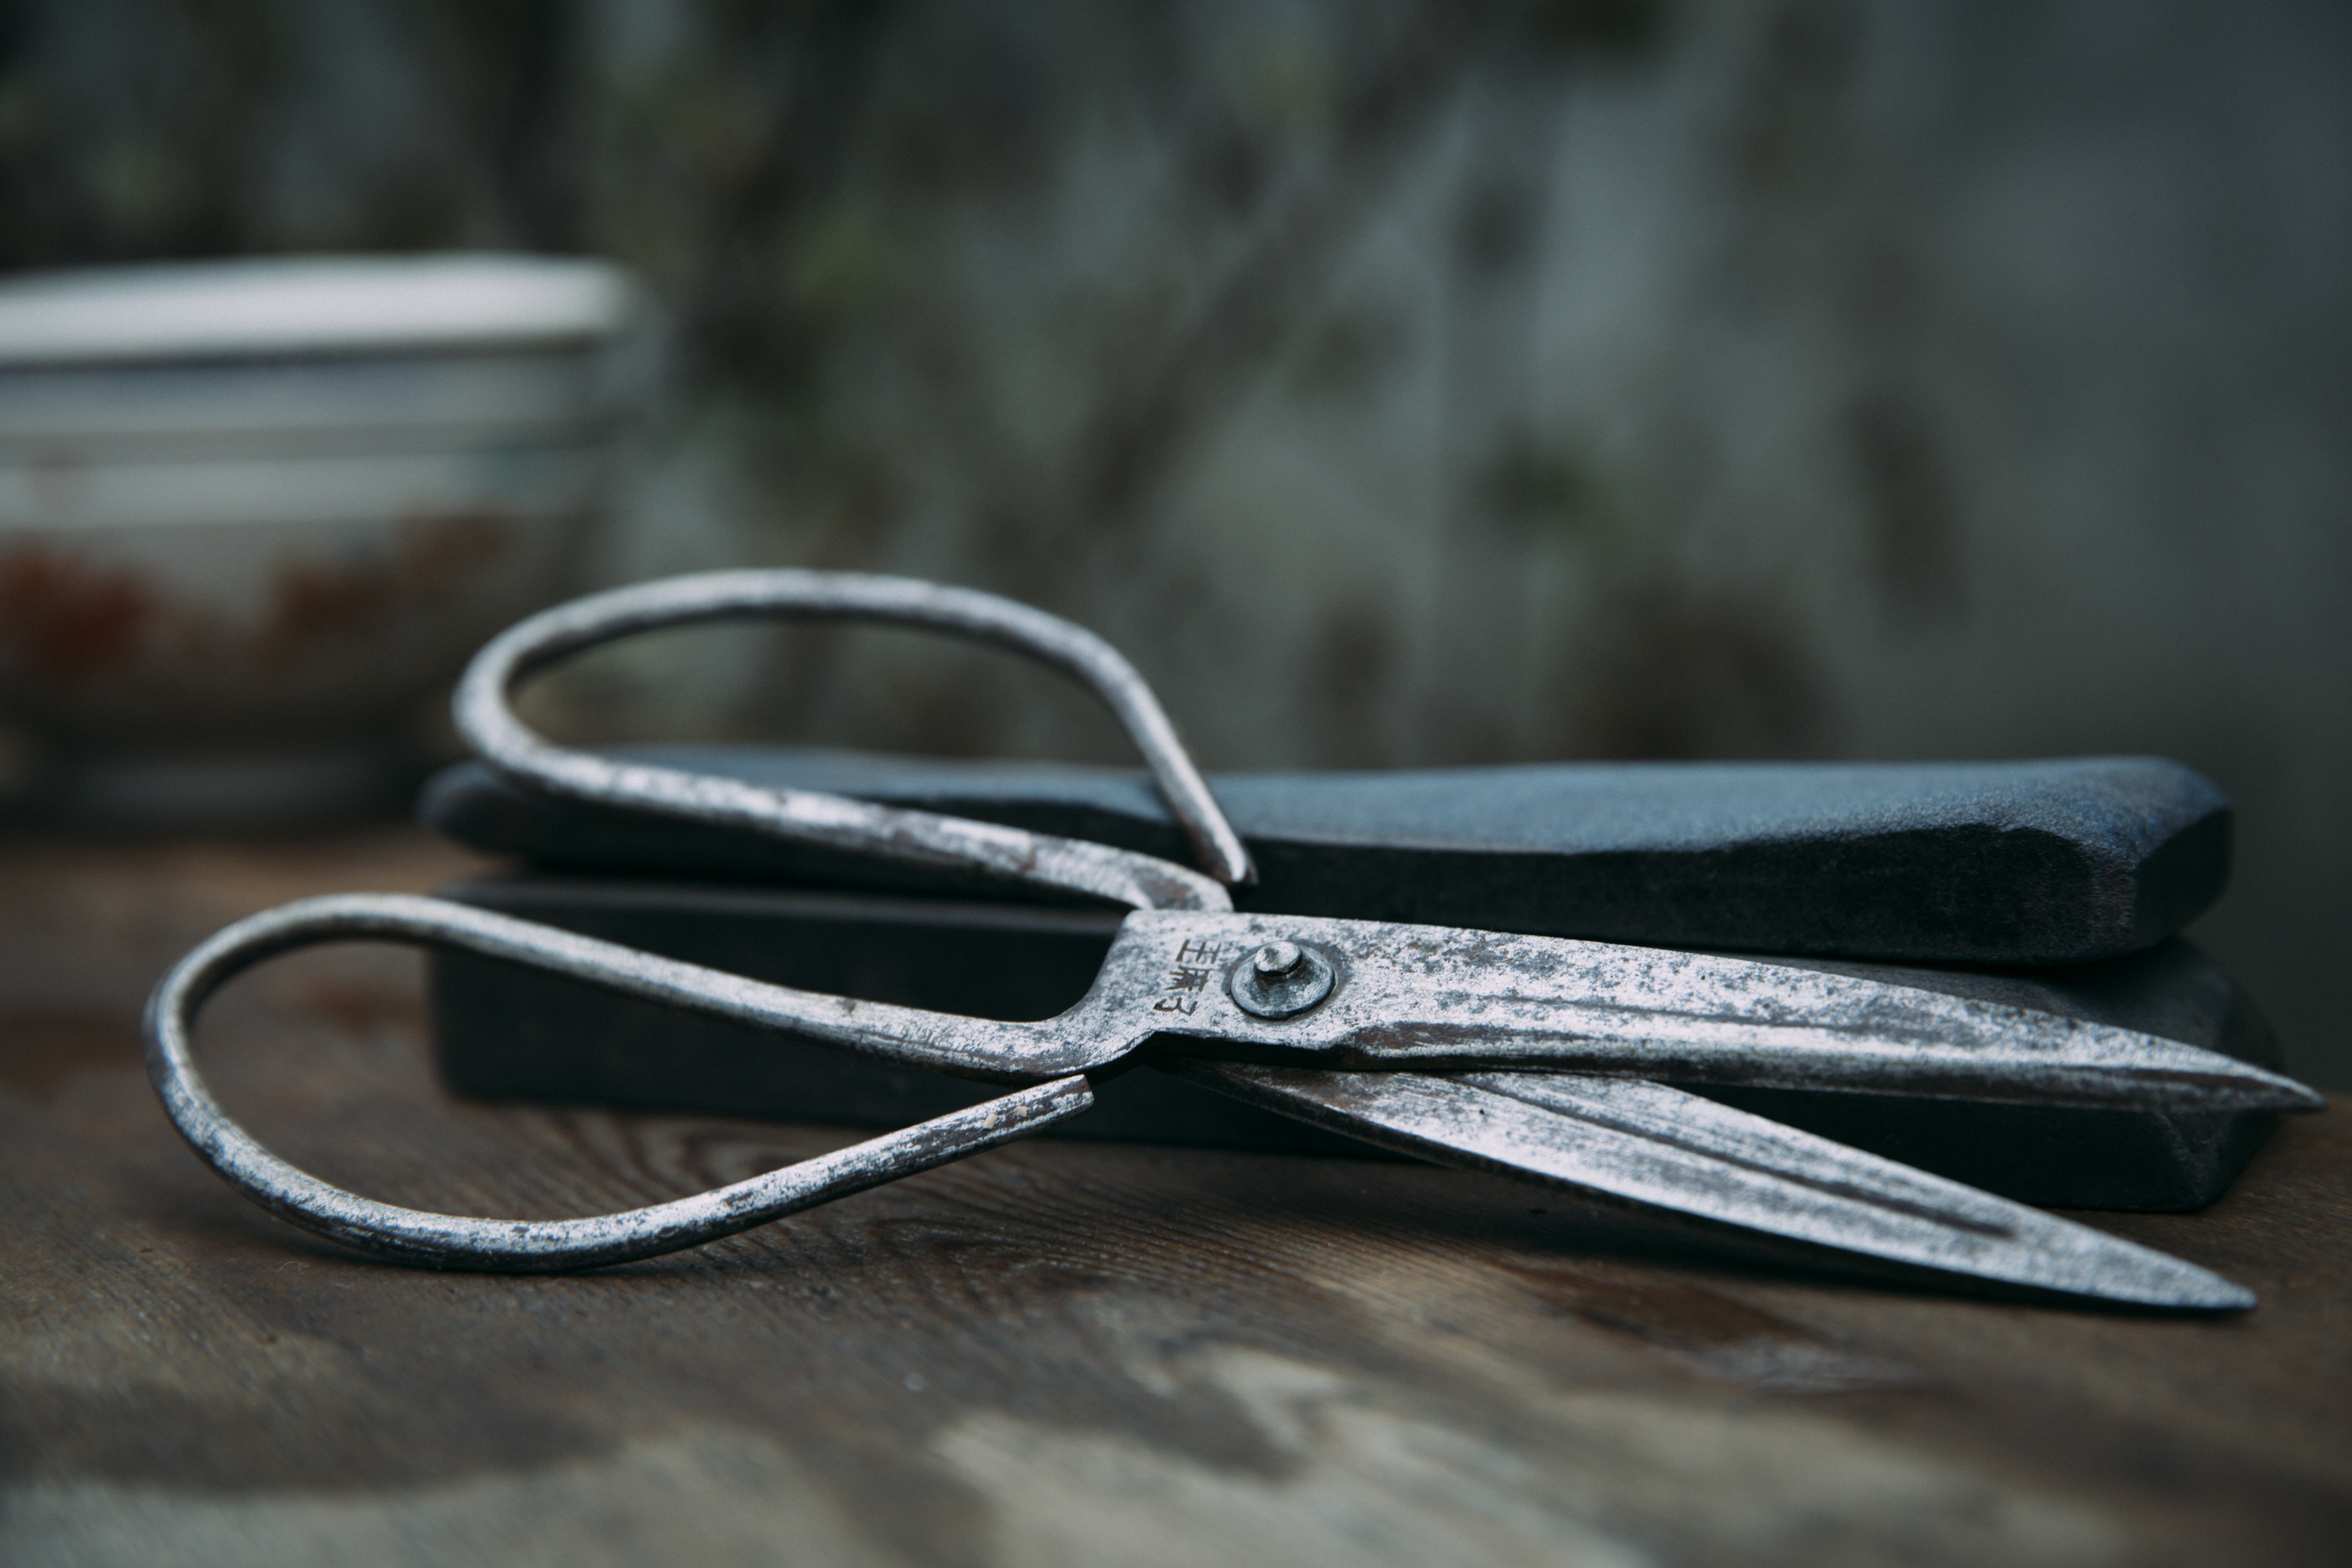
jewellery, silver, glasses, scissors, still life photography, grinding scissors, fashion accessory, vision care